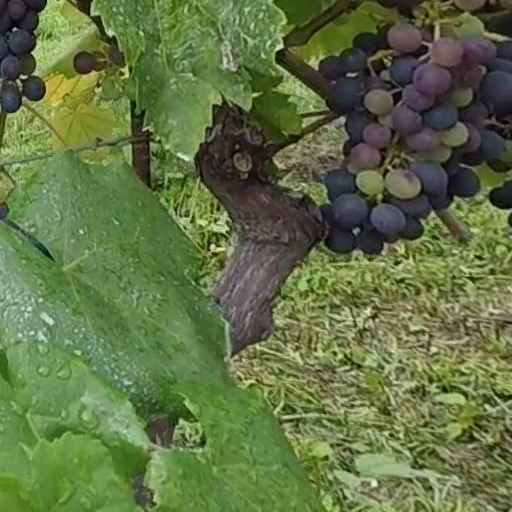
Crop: grape